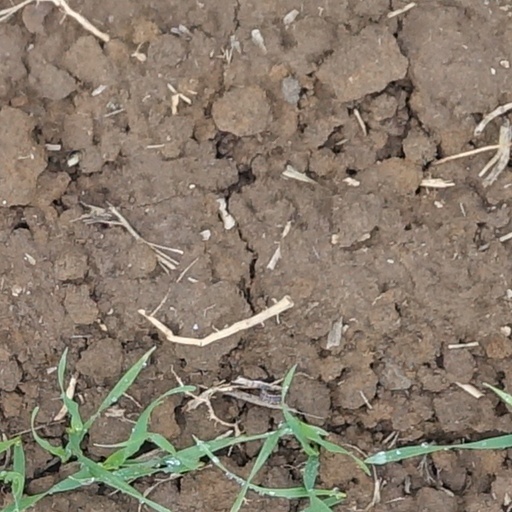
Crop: wheat